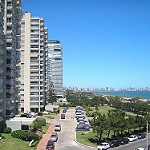
Label: buildings